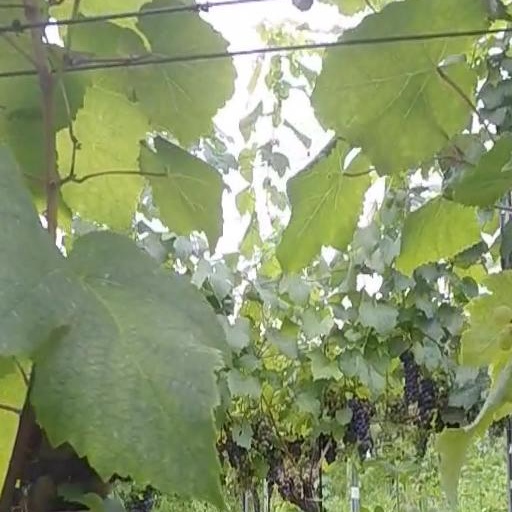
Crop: grape